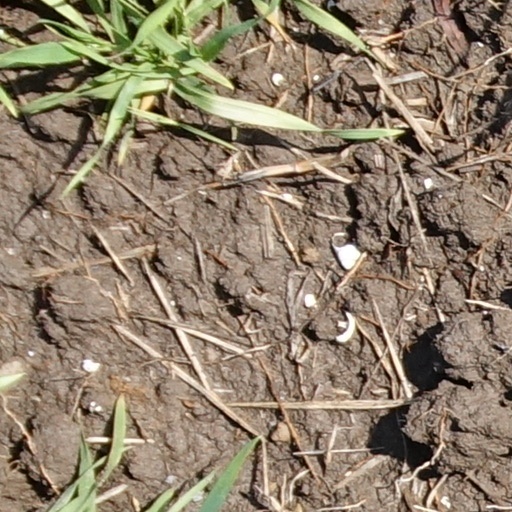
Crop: wheat